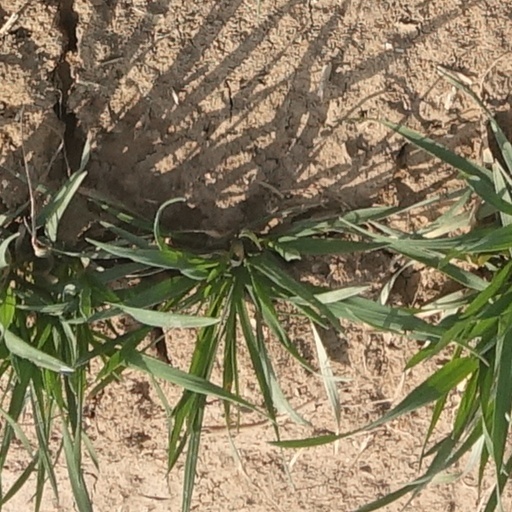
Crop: wheat